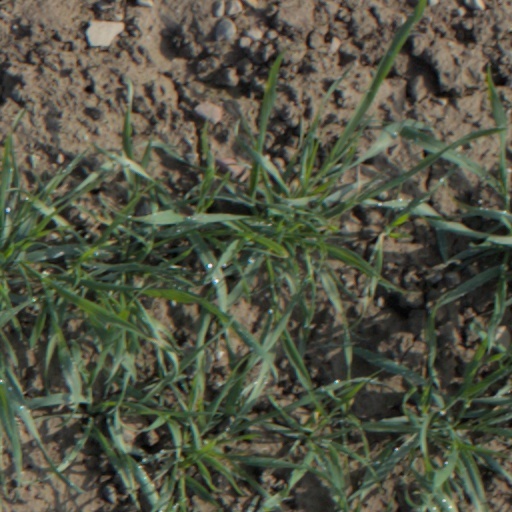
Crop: wheat